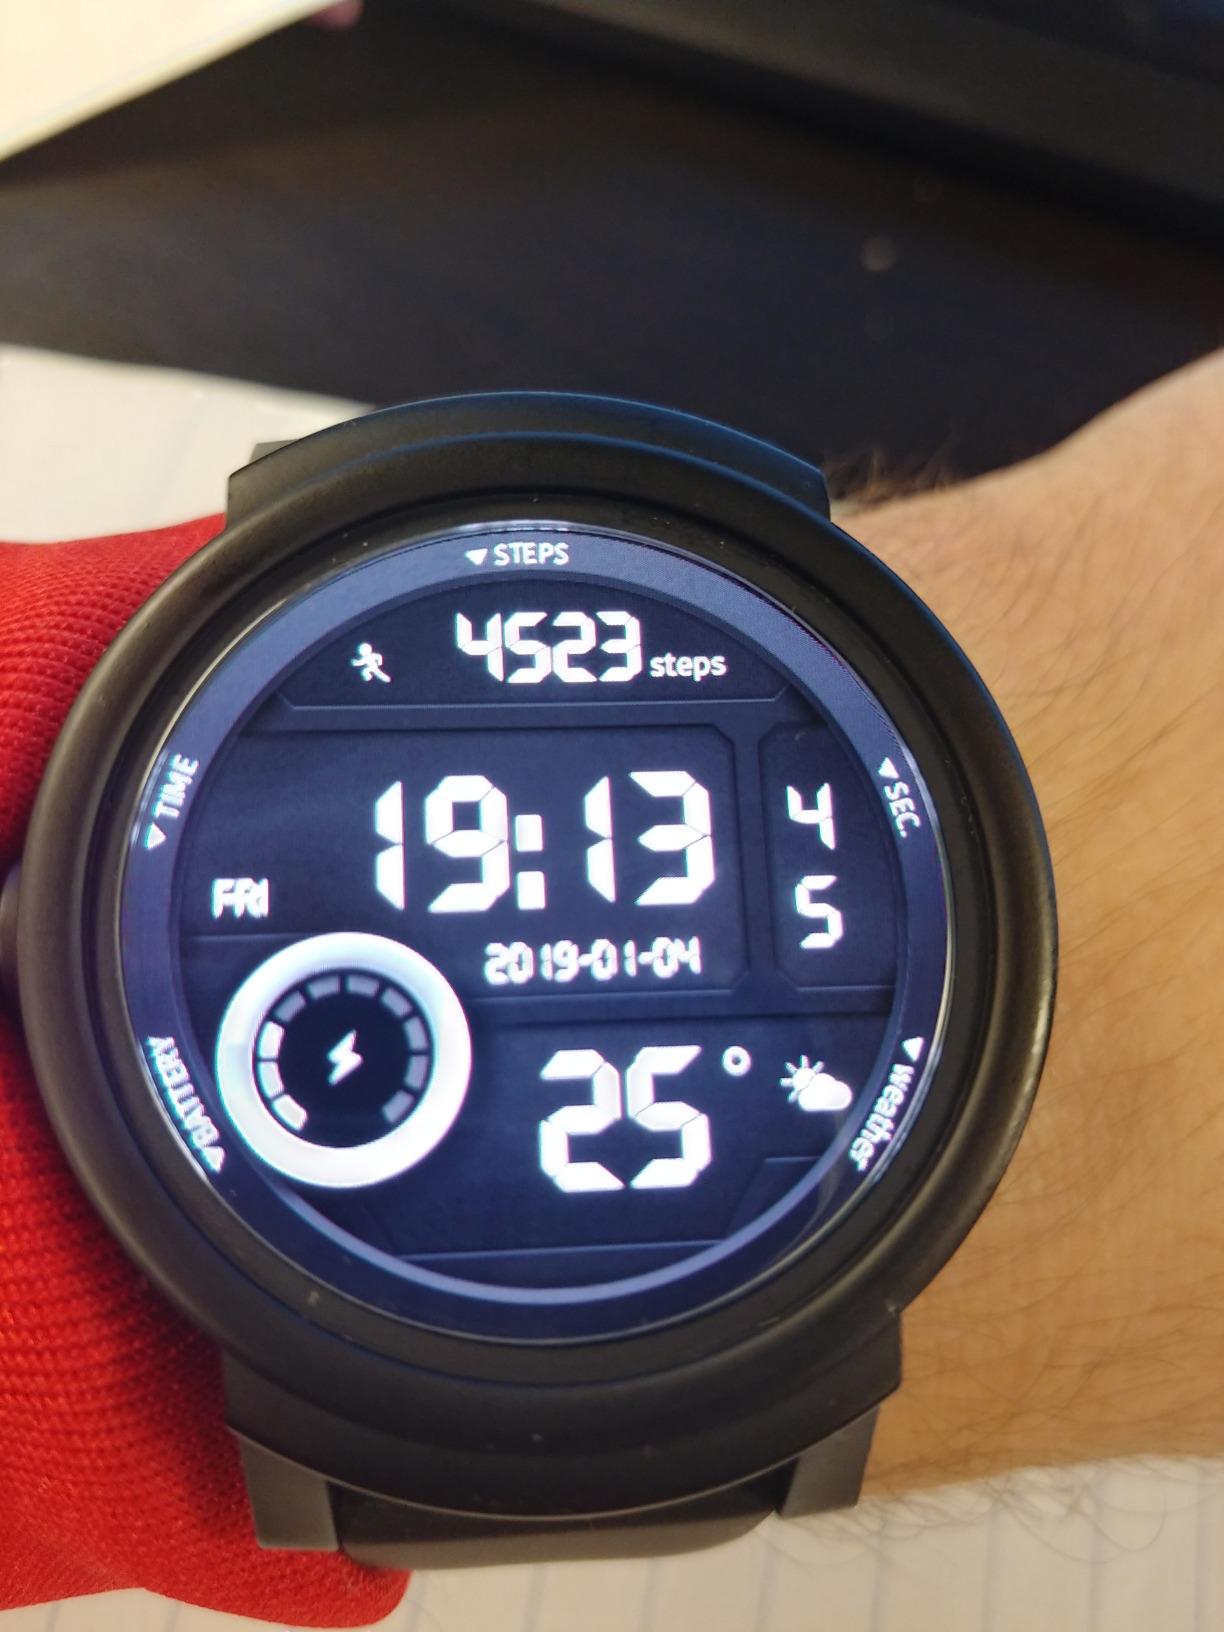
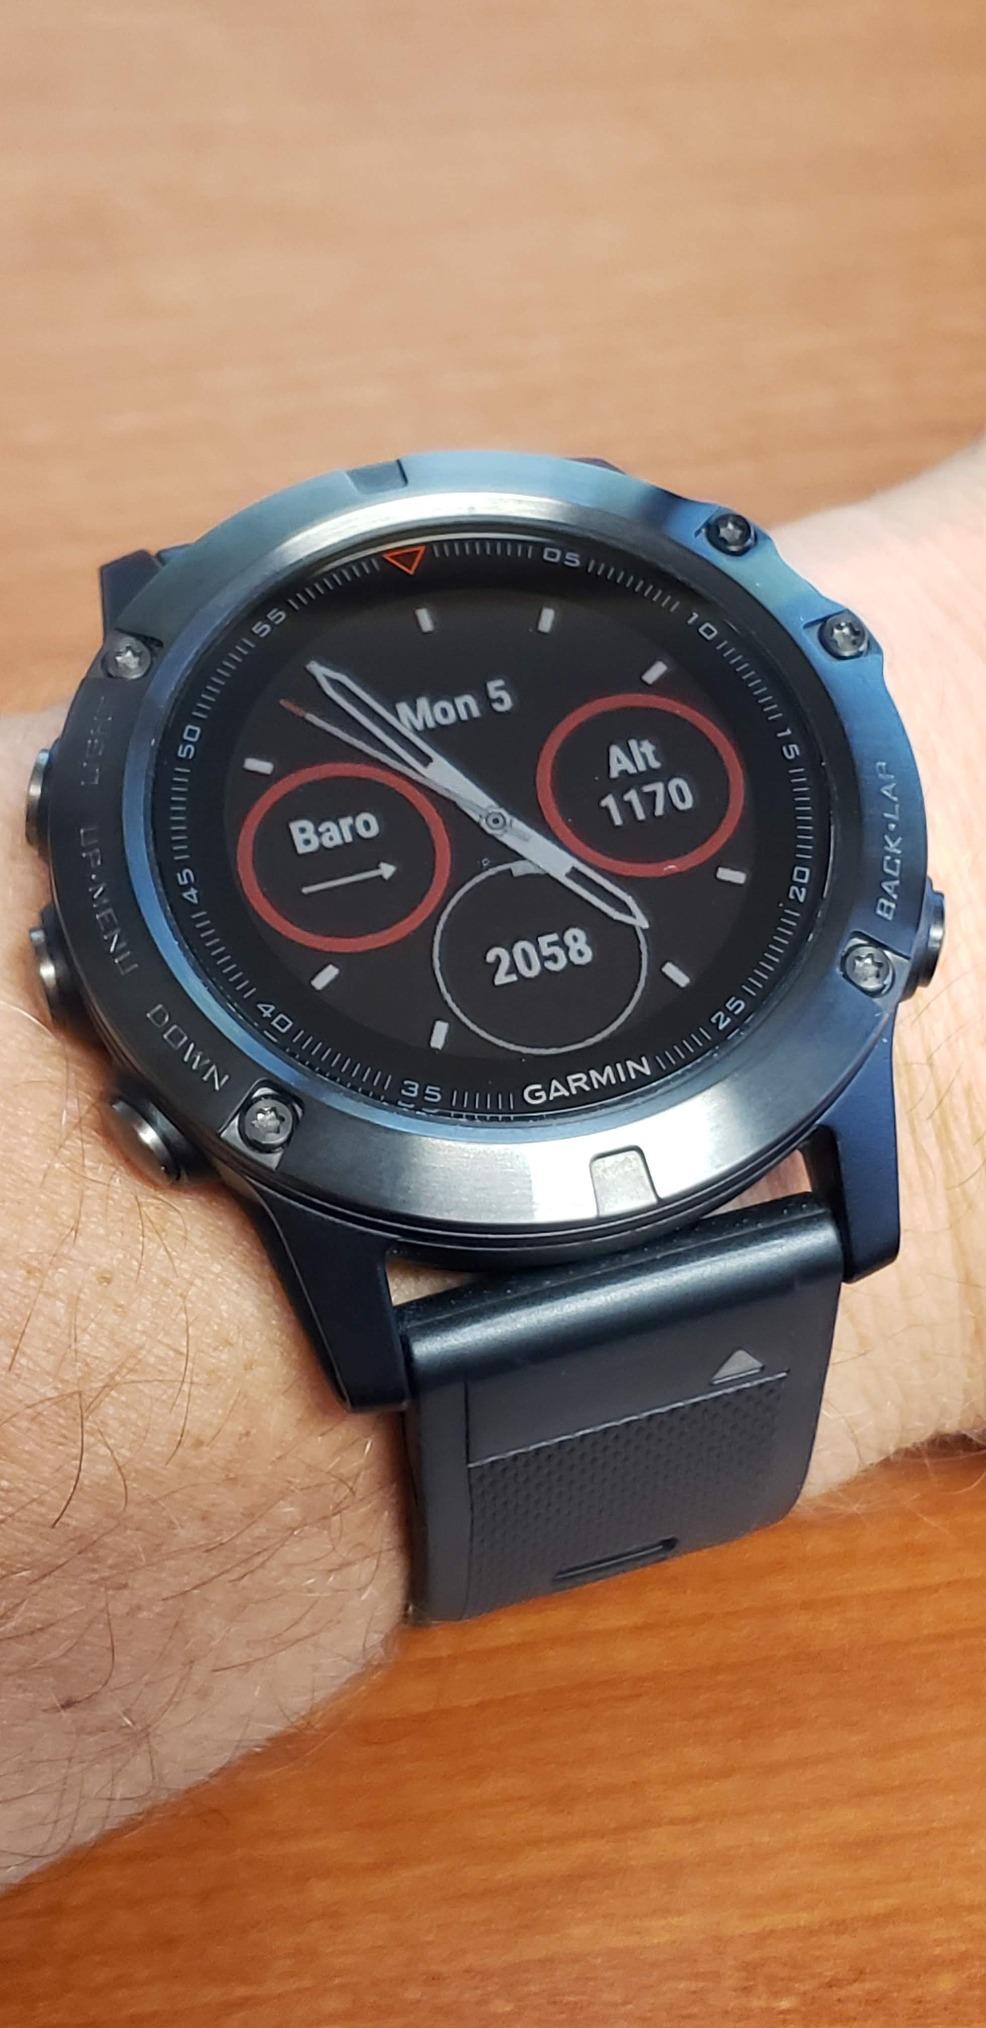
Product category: smartwatch
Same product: no